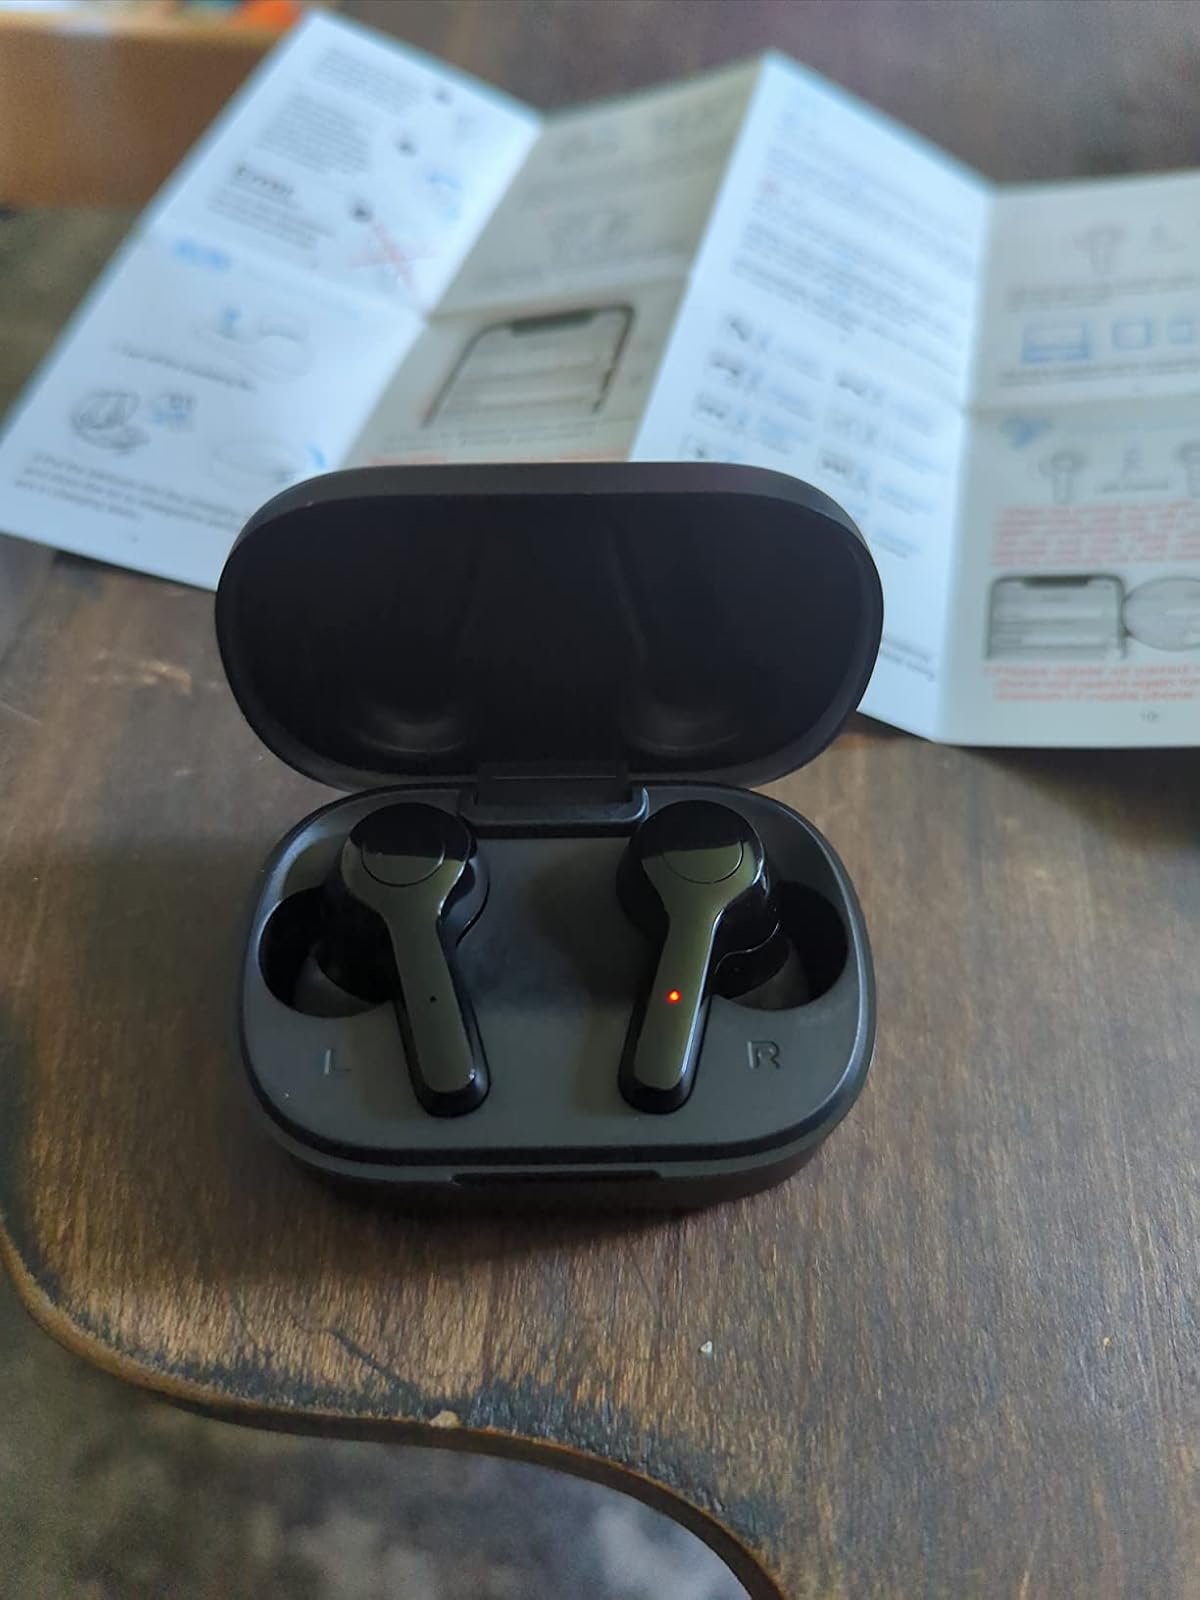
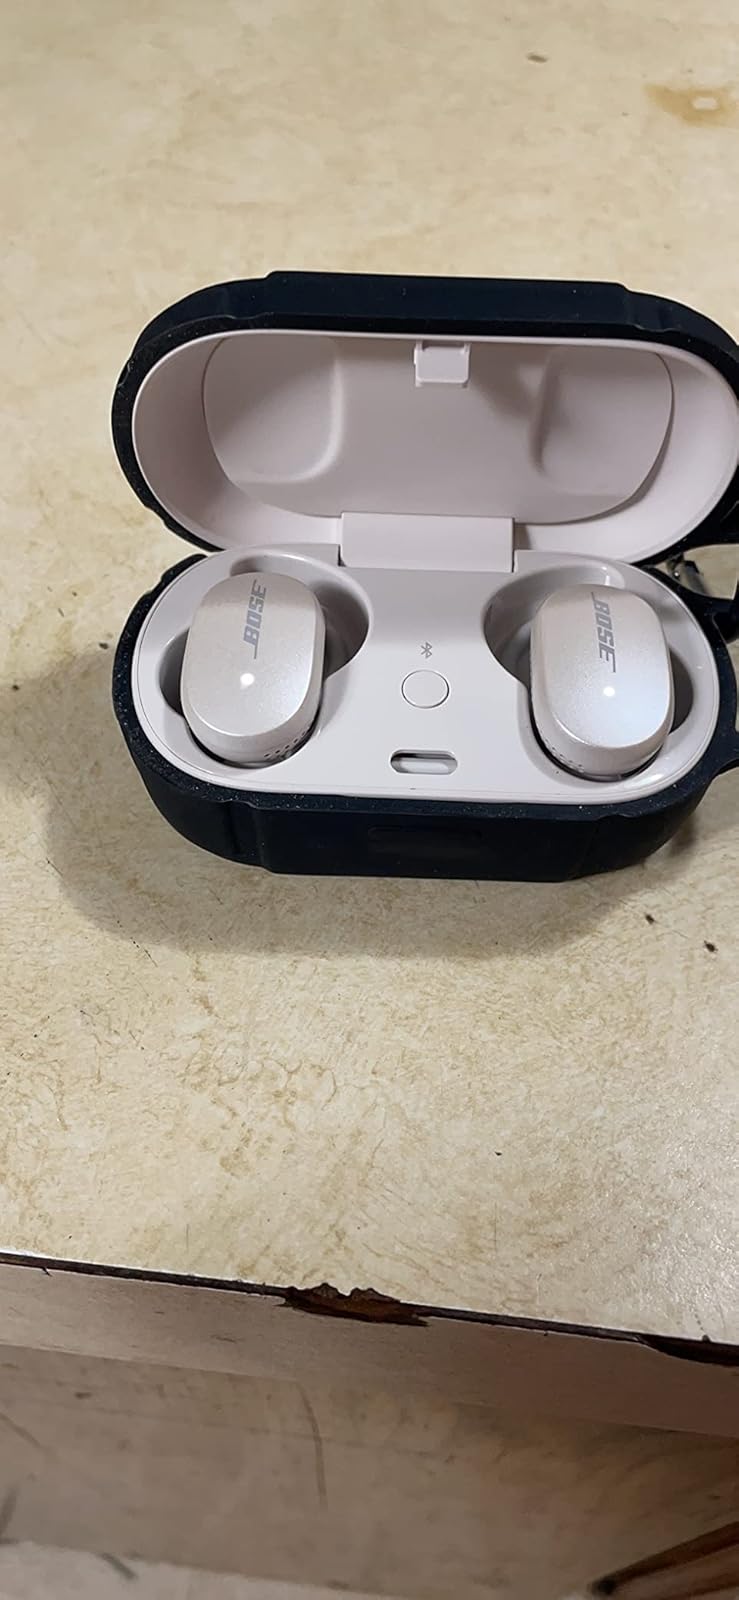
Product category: earbuds
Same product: no